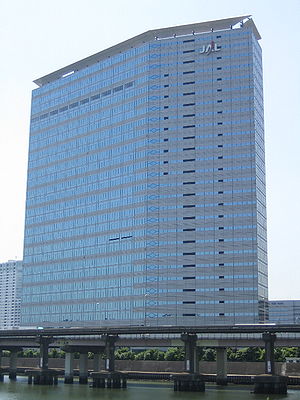
Shinagawa / Økonomi / Hovedsæder
Japan Airlines hovedsæde på Tennōzu-øen i Shinagawa
Shinagawa er et af Tokyos 23. bydistrikter. På engelsk kalder Shinagawa sig selv for Shinagawa City.